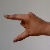
The image shows a hand gesture representing the letter 'Z' in Indian Sign Language.